Helmer Mörner

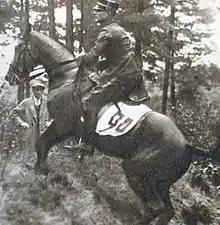

Helmer Fredrik Gustafsson Mörner (8 May 1895 – 5 January 1962), also known as Graf Helmer Morner, was a Swedish horse rider, who won individual and team gold medals in eventing at the 1920 Summer Olympics.